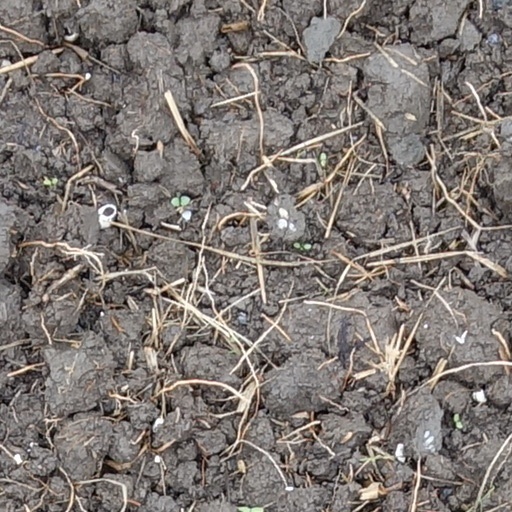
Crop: wheat